King of the Ring (1995)

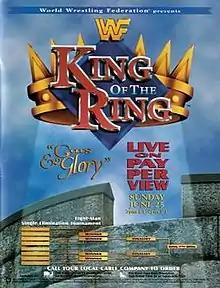
Promotional poster

The 1995 King of the Ring was the third annual King of the Ring professional wrestling pay-per-view (PPV) event produced by the World Wrestling Federation (WWF, now WWE), which also featured the ninth King of the Ring tournament. It took place on June 25, 1995, at the CoreStates Spectrum in Philadelphia, Pennsylvania. This pay-per-view is somewhat notorious among WWE fans as it is considered one of the worst-ever pay-per-views produced by the company.